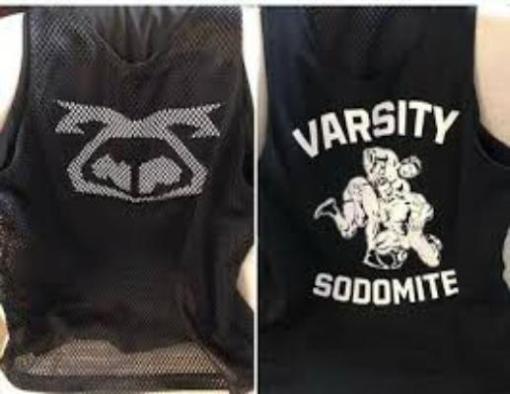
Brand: nasty pig-1
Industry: Clothes